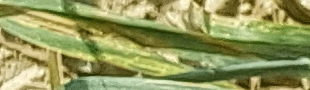
Label: Wheat___Yellow_Rust